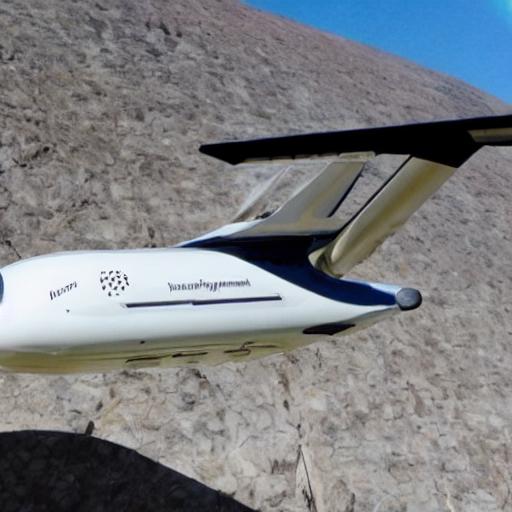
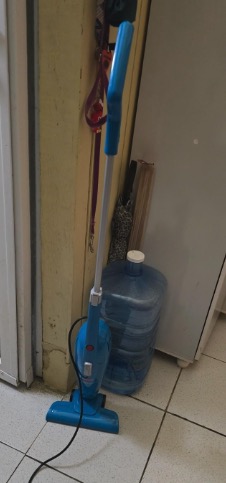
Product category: items_vacuum
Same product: no